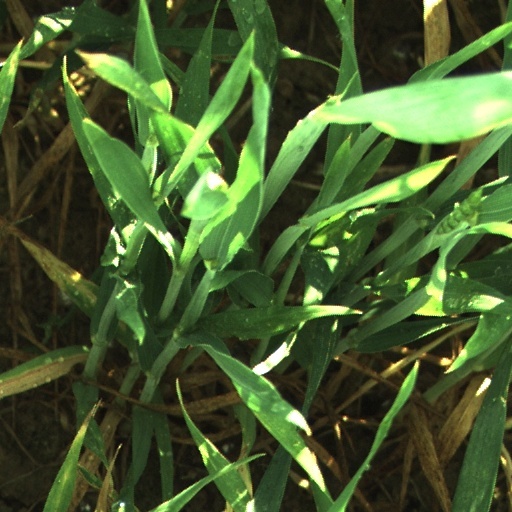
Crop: wheat